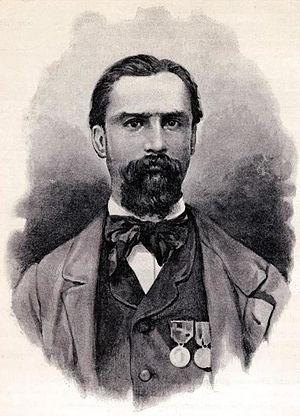
Tito Livio Zambeccari ou Livio Zambeccari est un patriote italien. Il est grand maître du Grand Orient d'Italie en 1860, puis de 1861 à 1862.